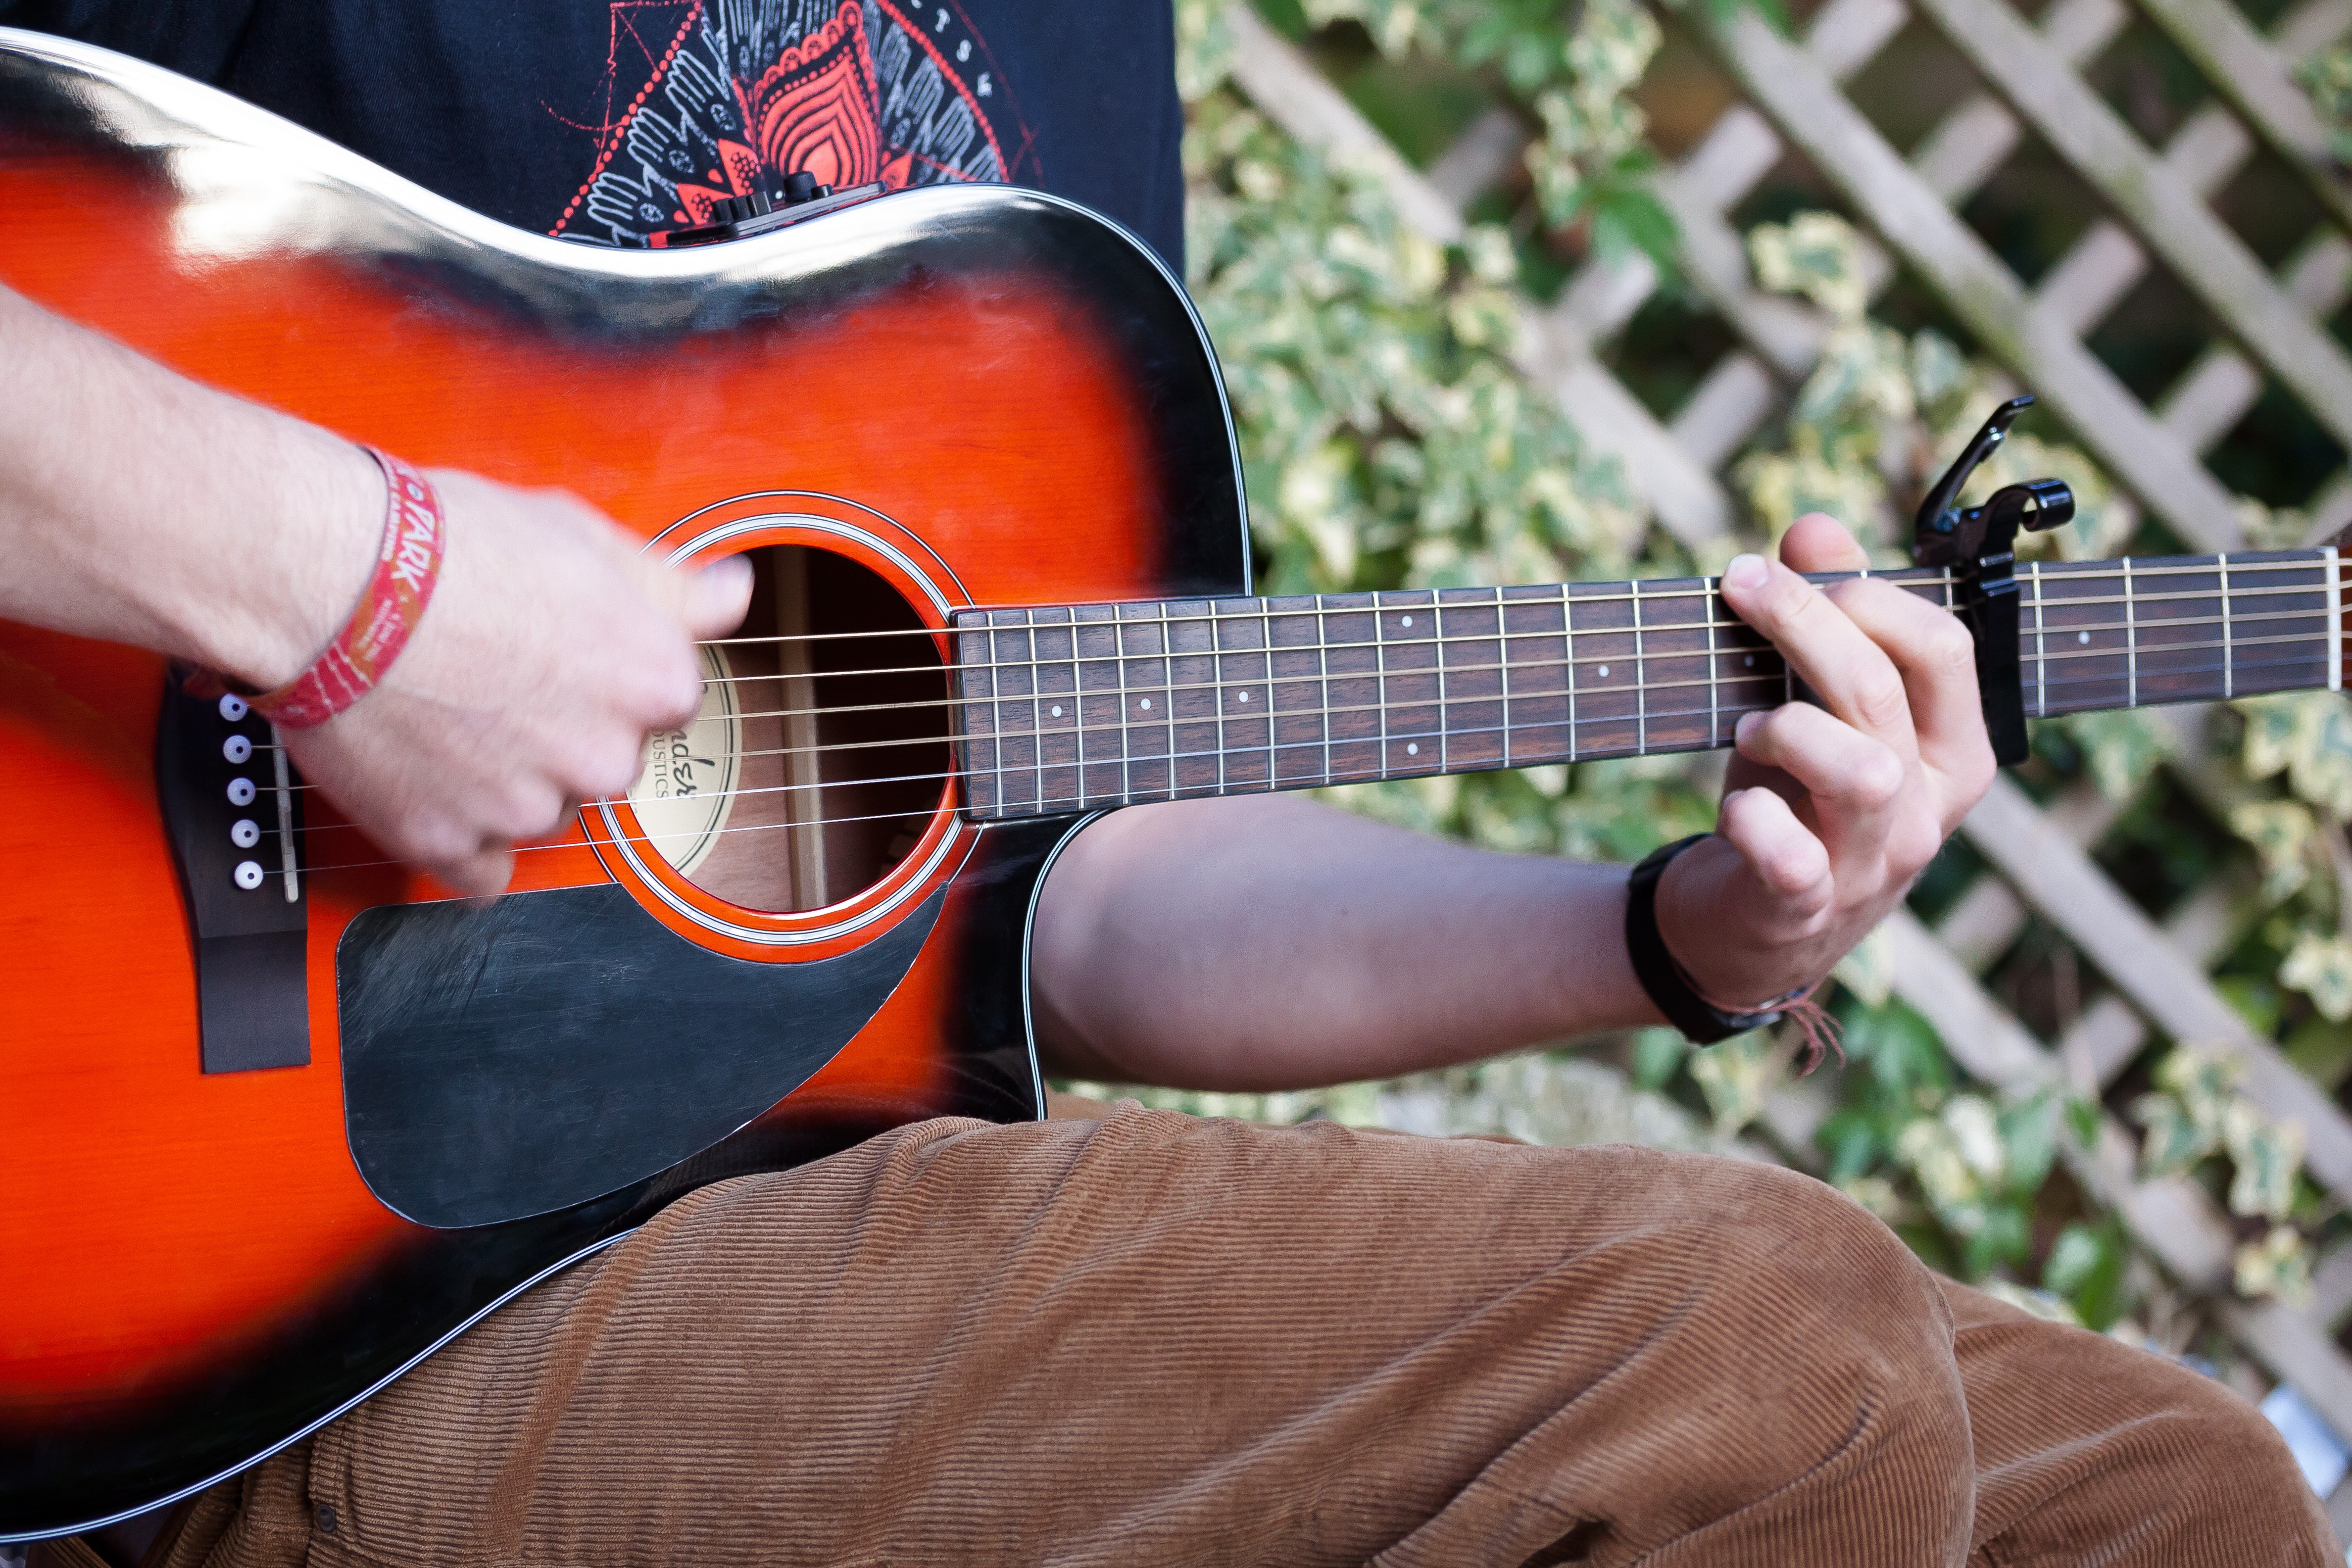
music, wood, guitar, acoustic guitar, musician, musical instrument, stringed instrument, hands, bassist, fender, classic, guitarist, bass guitar, corpus, eddy, lacquered, fingerboard, string instrument, plucked string instruments, slide guitar, plucked string instrument, stretched strings, composite rod, handle technology, soundbox, circular sonar, spieltechnik, akkustikgitare